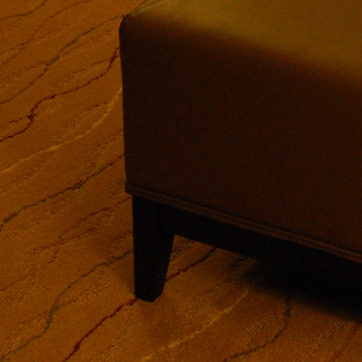
Material: leather